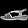
Label: Sandal